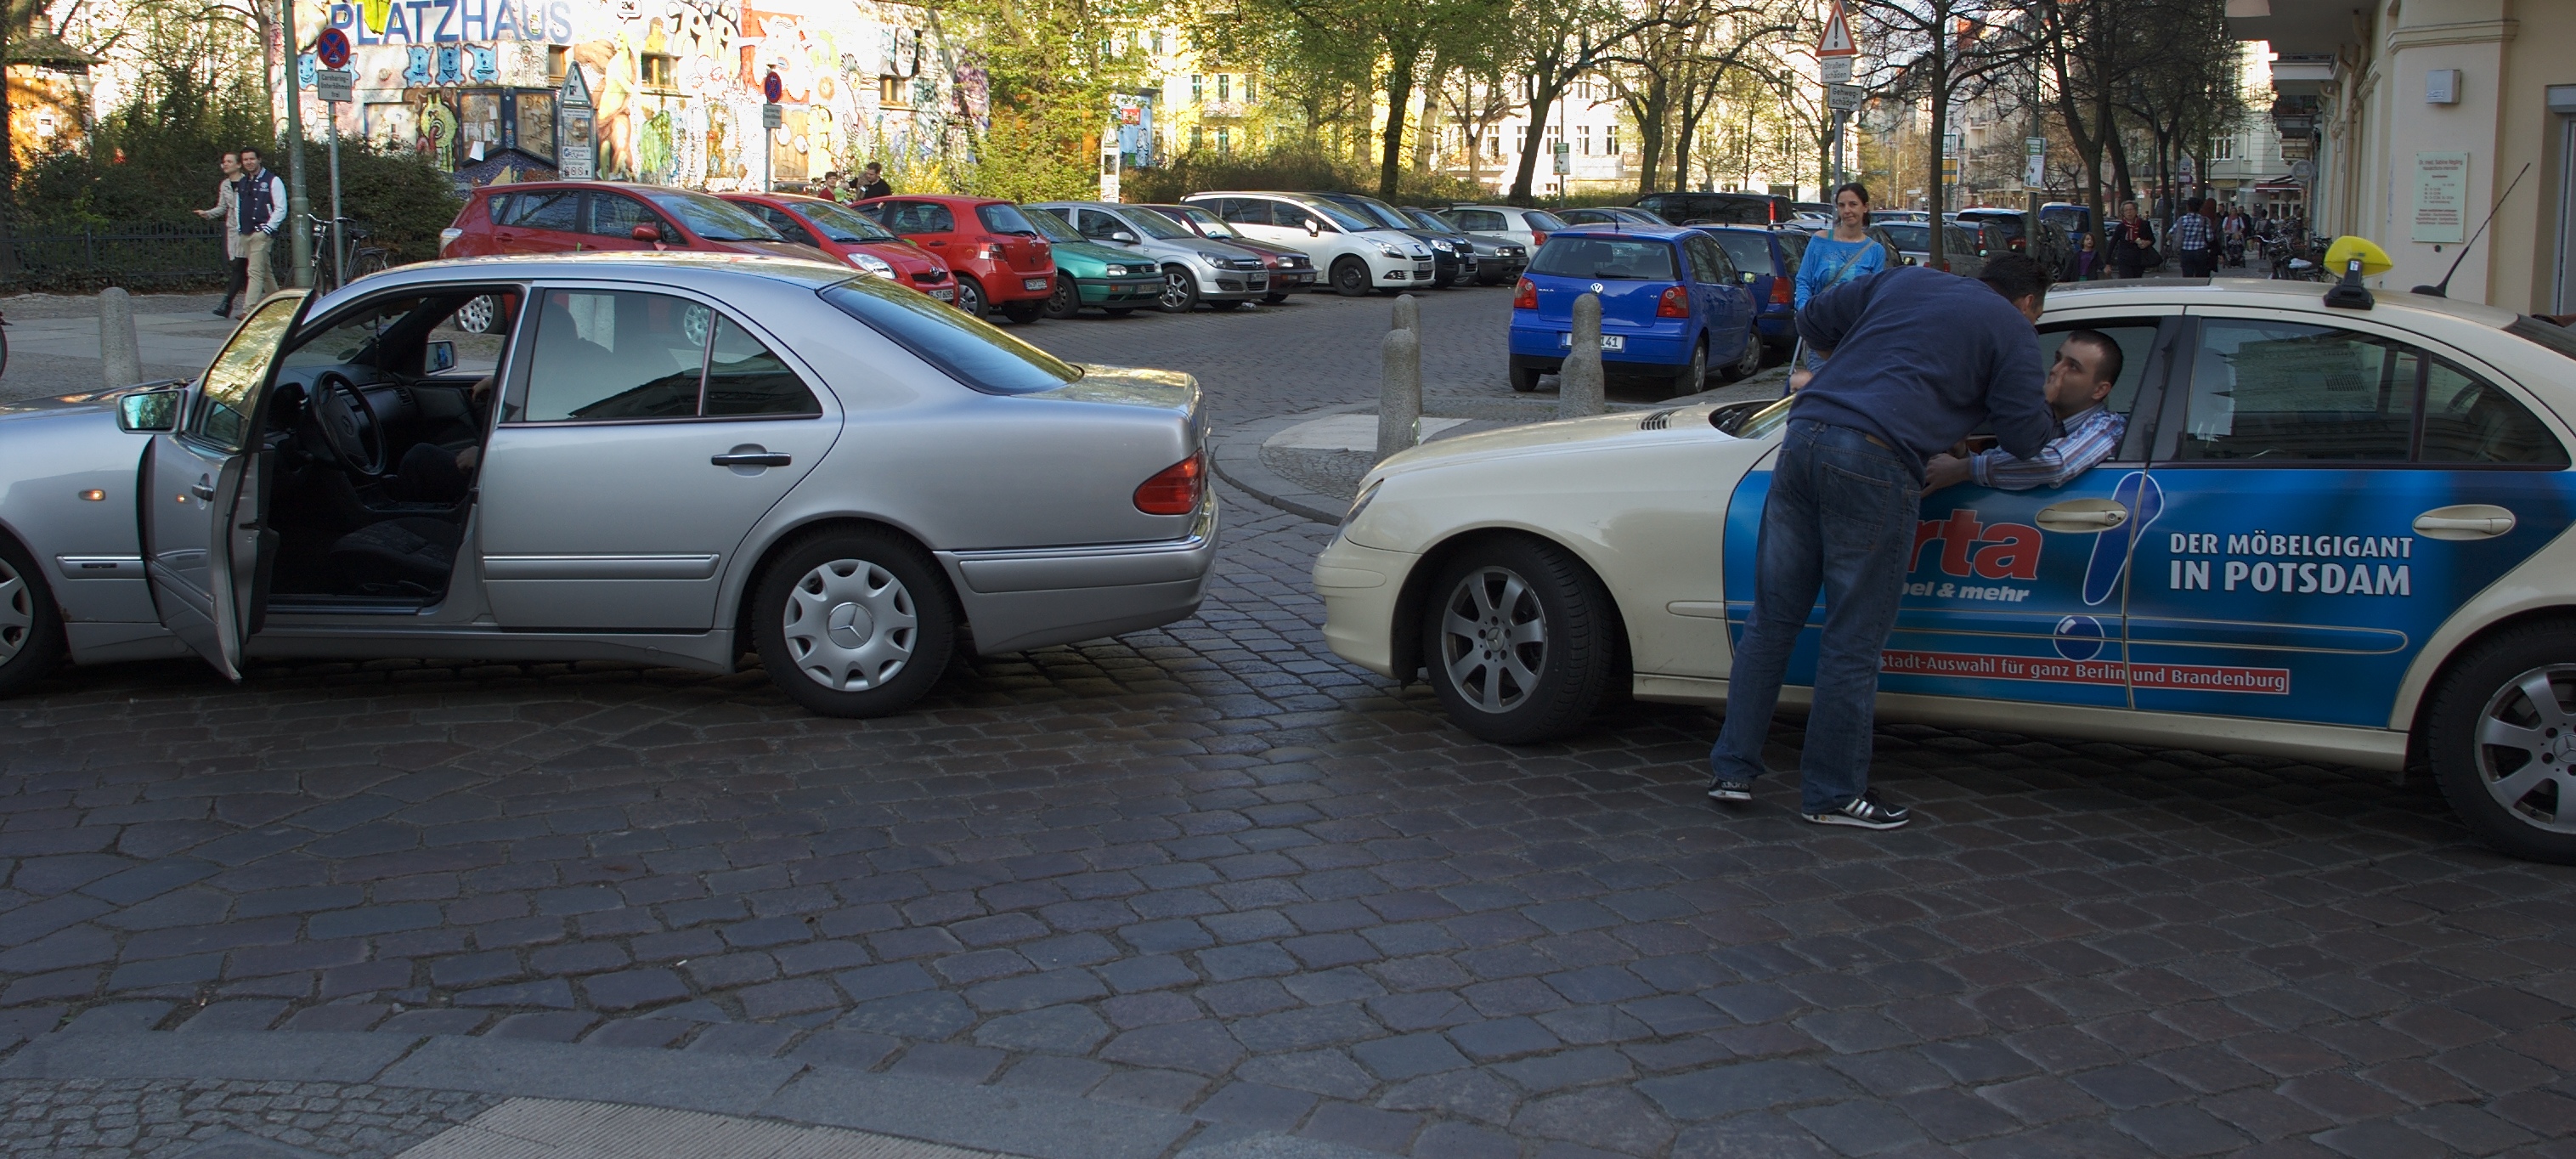
pedestrian, traffic, street, car, driving, parking, taxi, vehicle, lane, 2013, rawtherapee, police, germany, deutschland, berlin, pentax, 20mm, lenstagged, steffenzahn, k100d, justpentax, iamflickr, cosina, voigtlander, skopar, colorskopar, cv20, colorskopar20mmf35slii, 20mmf35slii, voigtlander20mm, cv2035, skopar20mmf35, prenzlauerberg, cosinavoigtl nder, cosinavoigtl ndercolorskopar20mmf35, voigtl nder20mmf35colorskoparslii, voigtl nder20mmf35, automobile make, luxury vehicle, vehicle registration plate